ArtPrize

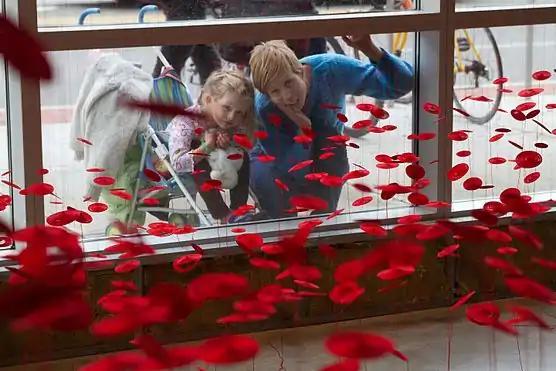
"Lure / Wave Grand Rapids" by Beili Liu

On September 30, the 2010 Top 10 entries were announced, and their rankings were revealed during the Winners Announcement on October 7: